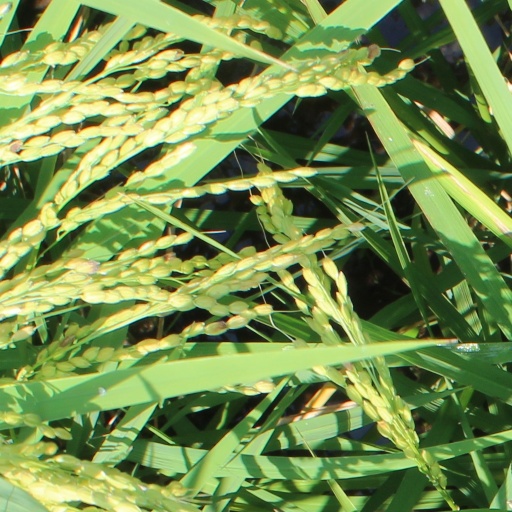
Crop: rice